Monarchy in Quebec

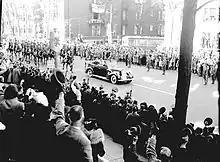
Quebecers cheer for George VI, king of Canada, and Queen Elizabeth as they proceed along Sherbrooke Street in Montreal, 18 May 1939

Before the Quiet Revolution in the 1960s, when the distinction between the Canadian Crown and British imperialism was obscured by Quebec nationalism, the monarchy was relatively popular among Quebecers. The only moment when notable hostility was directed at the Crown was during the Lower Canada Rebellion, between 1837 and 1838, during which the republican rebels expressed personal animosity toward the young Queen Victoria.